Petik and Sanos

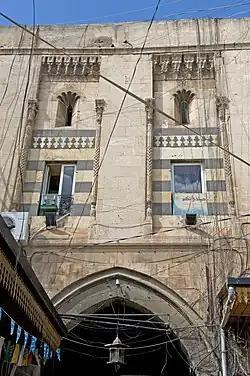
Khan al-Gümrük, the hub for international merchants in Aleppo during that period

Petik and Sanos, along with the Syrian Jew Musa ibn Ishaq, are the most important "emin-i gümrüks" of Aleppo during the period of Armenian-Jewish dominance of this office (until the year 1660). The brothers took over the post following the revolt of Ali Janbulad. Petik served as the chief customs officer more than once. He bought the post in 1612 for nine years, but by 1614 (and under unknown circumstances), he was briefly supplanted by Musa ibn Ishaq. An attempt by Sanos to unseat ibn Ishaq that year was unsuccessful. The rivalry between the brothers and Musa was outlined since they sought to unseat one other. Khwaja Petik regained his position in 1616 by establishing direct contact with the Dutch consul. According to Masters and Semerdjian, he occupied it until 1627 (according to them, this year he was executed). In 1629 Khwaja Sanos took over the customs office of Erzurum (in Western Armenia). As Hagop Barsoumian describes, after working in Syria, Petik was appointed chief customs officer of Erzurum by Murad IV. Also, according to him, during this service of Petik, two brothers rescued from slavery more than a thousand Armenians taken prisoner as booty by what Barsoumian describes as a "Tartar army", who fought on the side of the Ottomans in the war against the Persians in 1638.